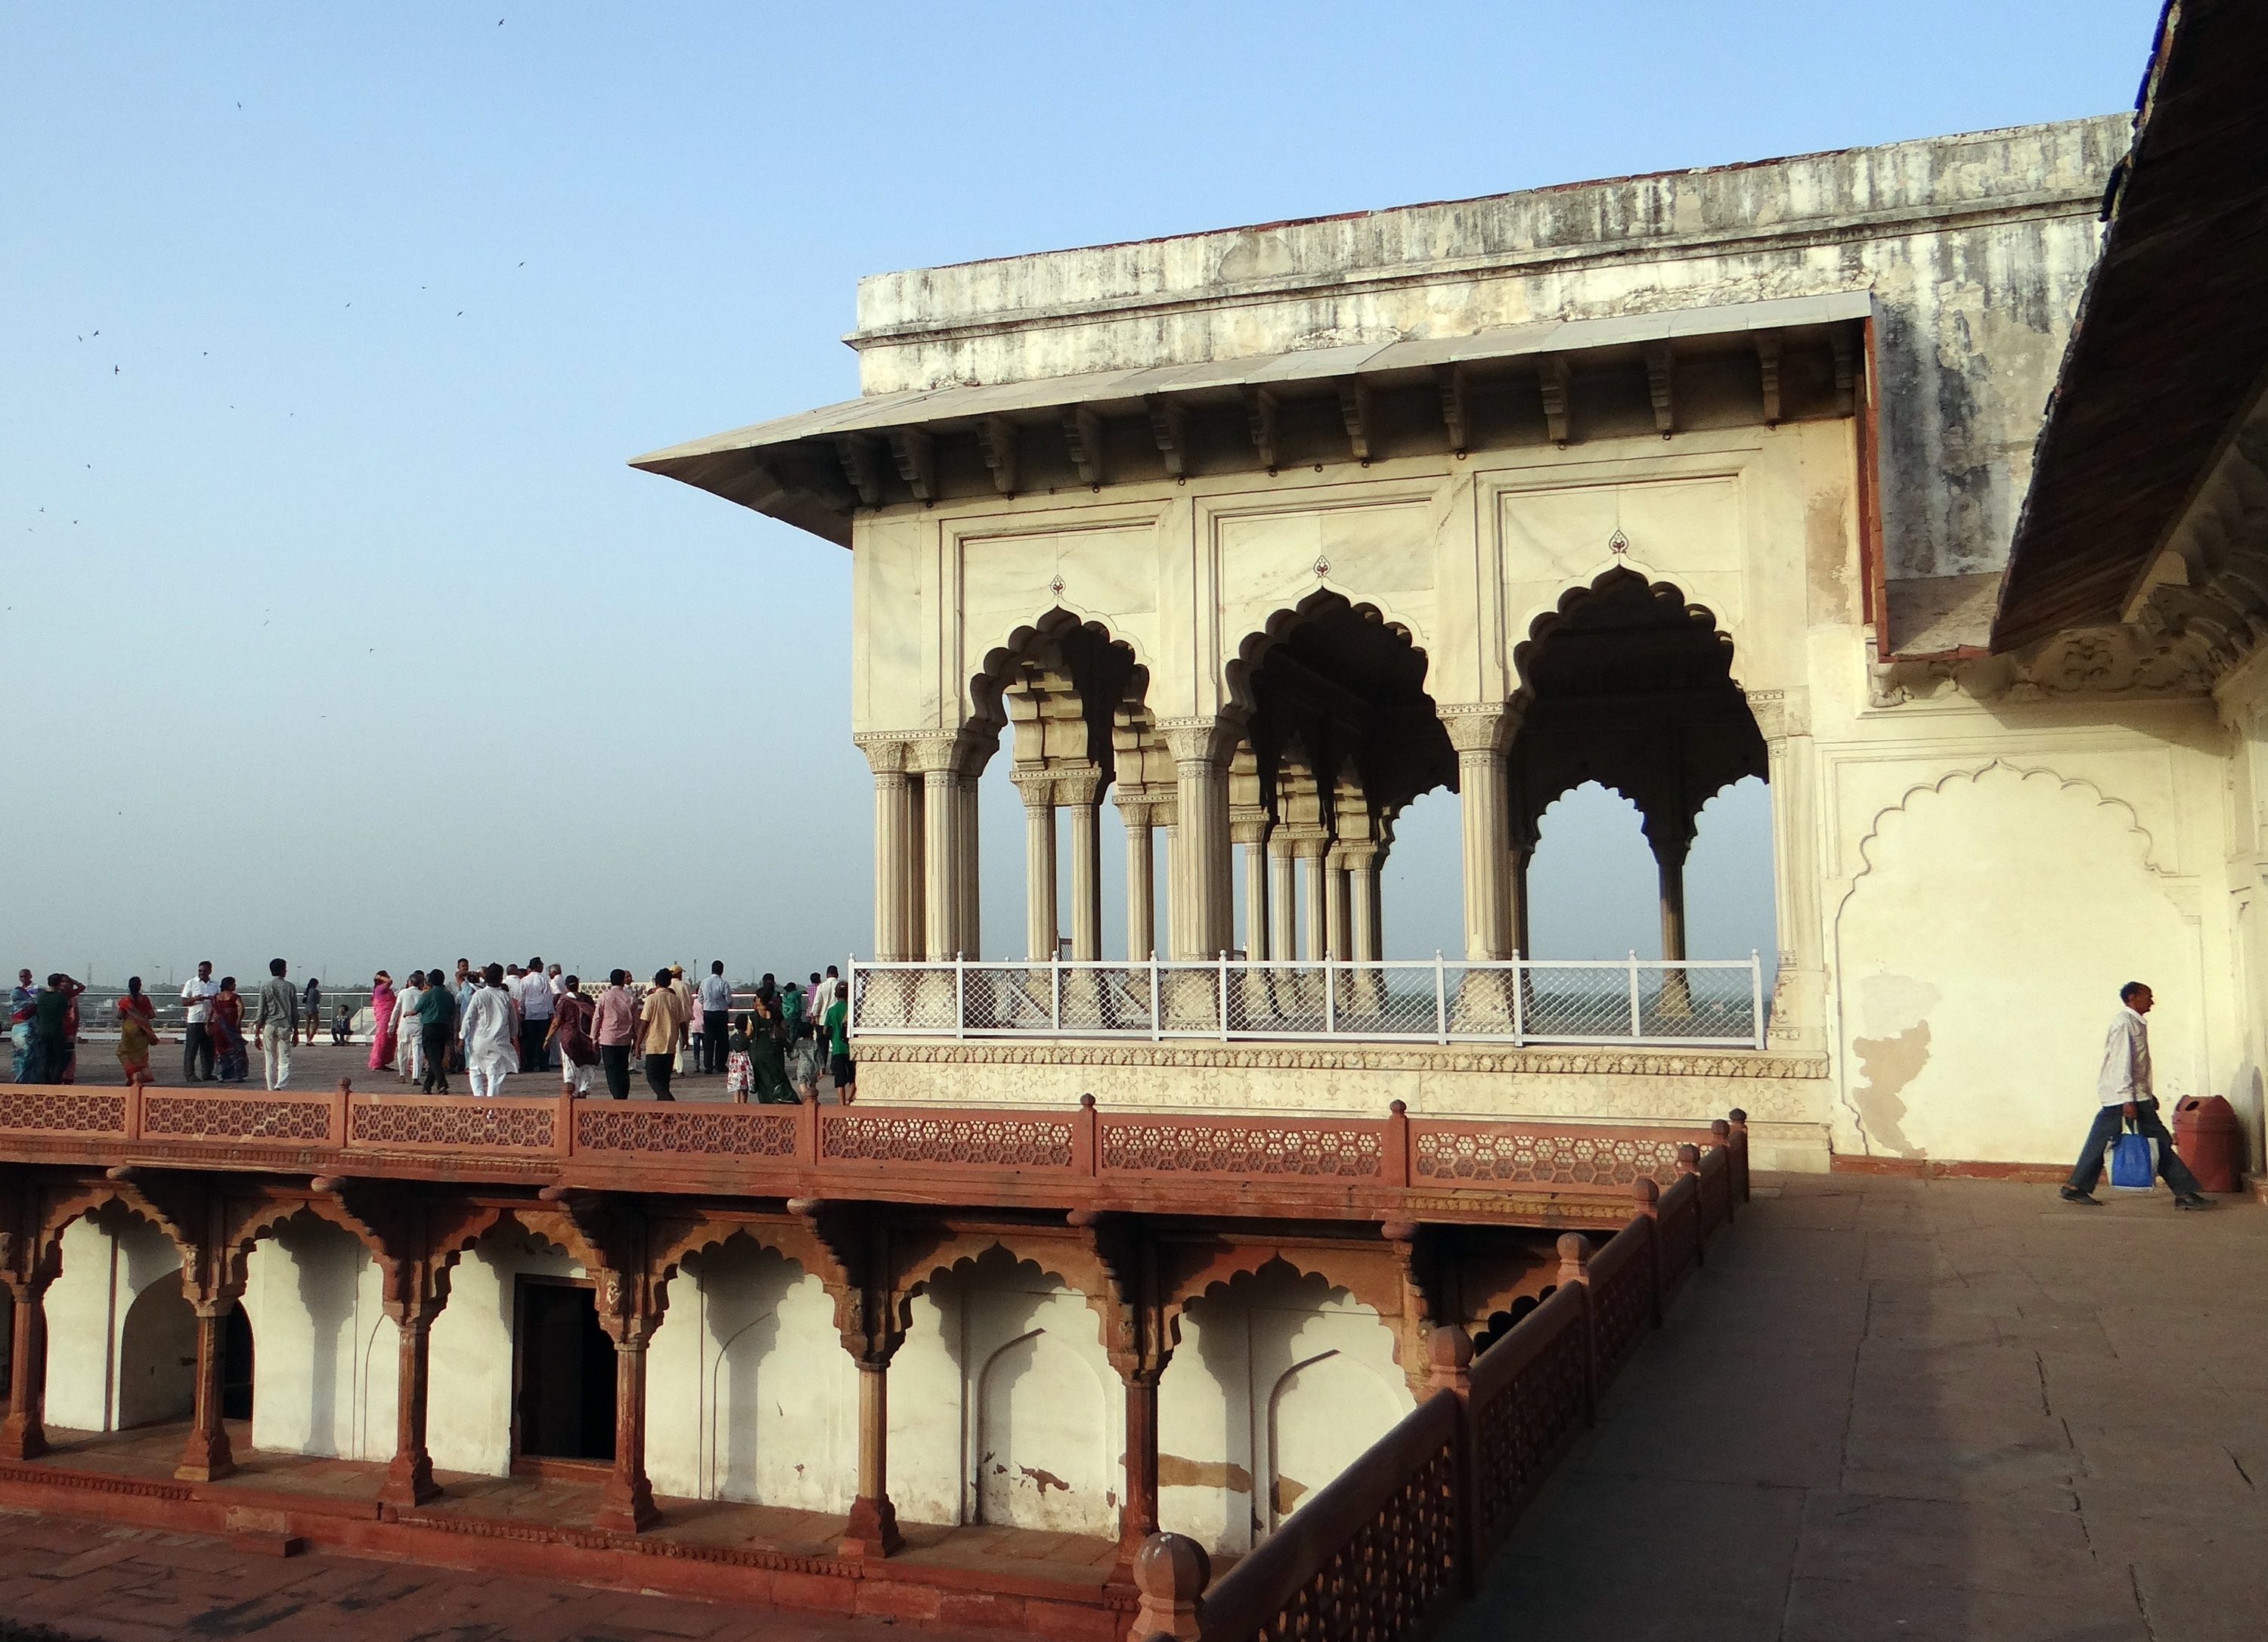
architecture, structure, palace, travel, arch, column, landmark, tourism, place of worship, temple, fort, heritage, india, agra, ancient history, ancient roman architecture, agra fort, musamman burj